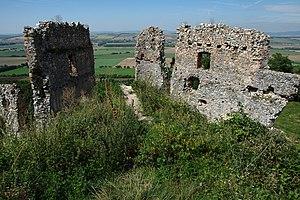
Oponice est un village de Slovaquie situé dans la région de Nitra.
Le château d’Oponice est une ruine de château fort datant du XIIIᵉ siècle située dans l’ouest de la Slovaquie dans les monts Tribeč, au-dessus du village d’Oponice, à 15 km au nord de Nitra.